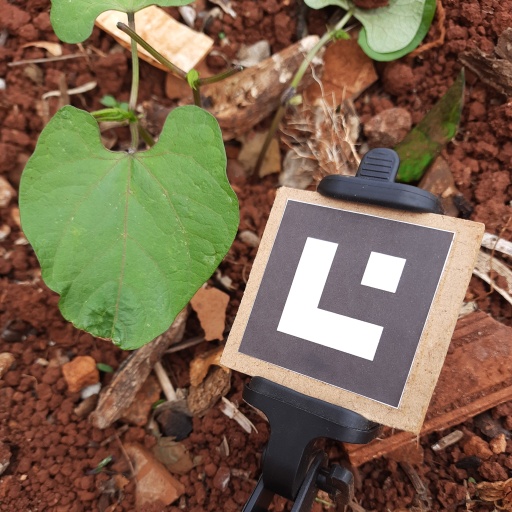
Observations: flat surface, no eating holes, under cloudy sky